Stephen Devassy

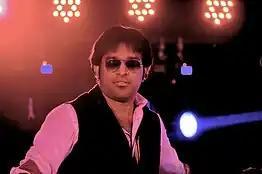
Stephen Devassy performing

Stephen did the role of an ideal judge in Amrita TV show Superstar Junior (2016), Top Singer (2018-2019) of Flowers channel and Star Singer on Asianet.